California Hall (UC Berkeley)

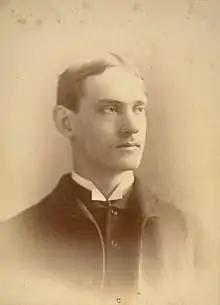
John Galen Howard, 1886

Howard was member to an architectural trend of his time of a search for an authentic, modern "California" style. Previous architects had drawn heavily from Spanish California mission architecture, Stanford University being a prime example of this Mission Revival style. Howard said of California Hall that it was a: